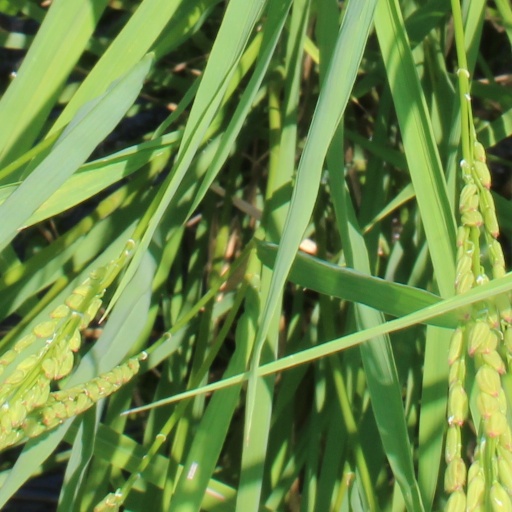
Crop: rice